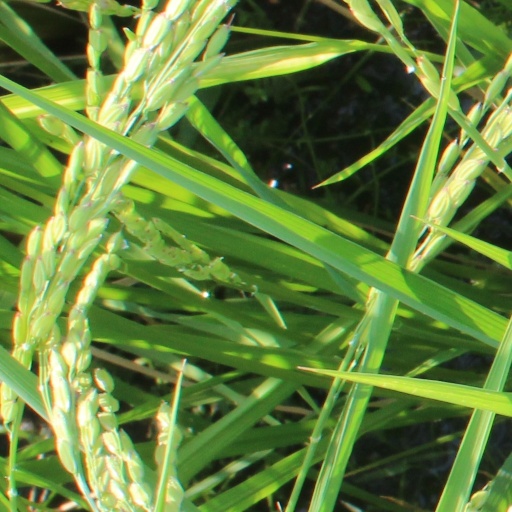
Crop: rice